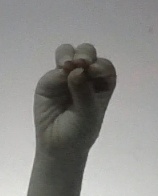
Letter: ha